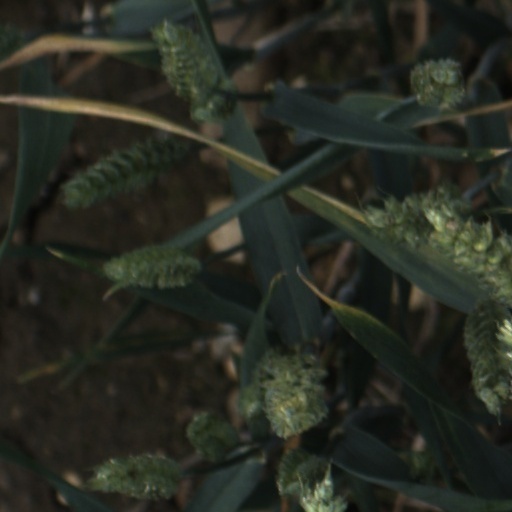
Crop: wheat